Dundee

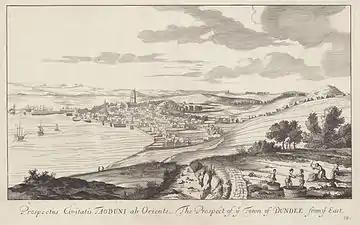
Dundee in 1693 by John Slezer

The burgh suffered considerably during the conflict known as the Rough Wooing of 1543 to 1550, and was occupied by the English forces of Andrew Dudley from 1547. In 1548, unable to defend the town against an advancing Scottish force, Dudley ordered that the town be burnt to the ground. In 1645, during the Wars of the Three Kingdoms, Dundee was again besieged, this time by the Royalist Marquess of Montrose. The town was finally destroyed by Parliamentarian forces led by George Monck in 1651. The town played a pivotal role in the establishment of the Jacobite cause when John Graham of Claverhouse, 1st Viscount Dundee raised the Stuart standard on the Dundee Law in 1689. The town was held by the Jacobites in the 1715–16 rising, and on 6 January 1716 the Jacobite claimant to the throne, James VIII and III (the Old Pretender), made a public entry into the town. Many in Scotland, including many in Dundee, regarded him as the rightful king.